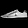
Label: Sneaker